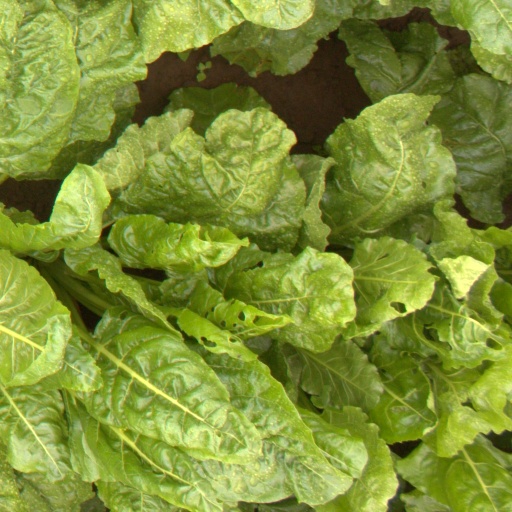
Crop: sugar beet